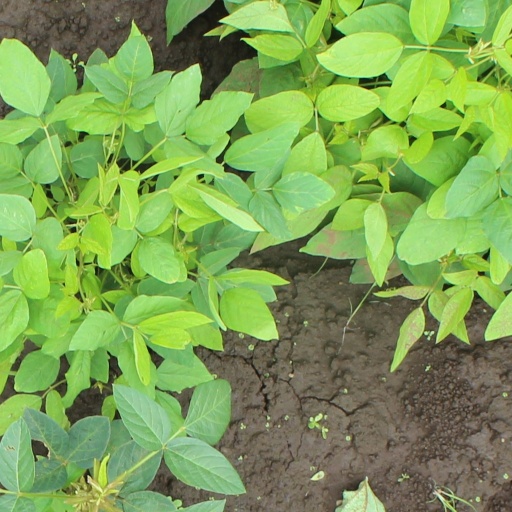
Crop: soybean